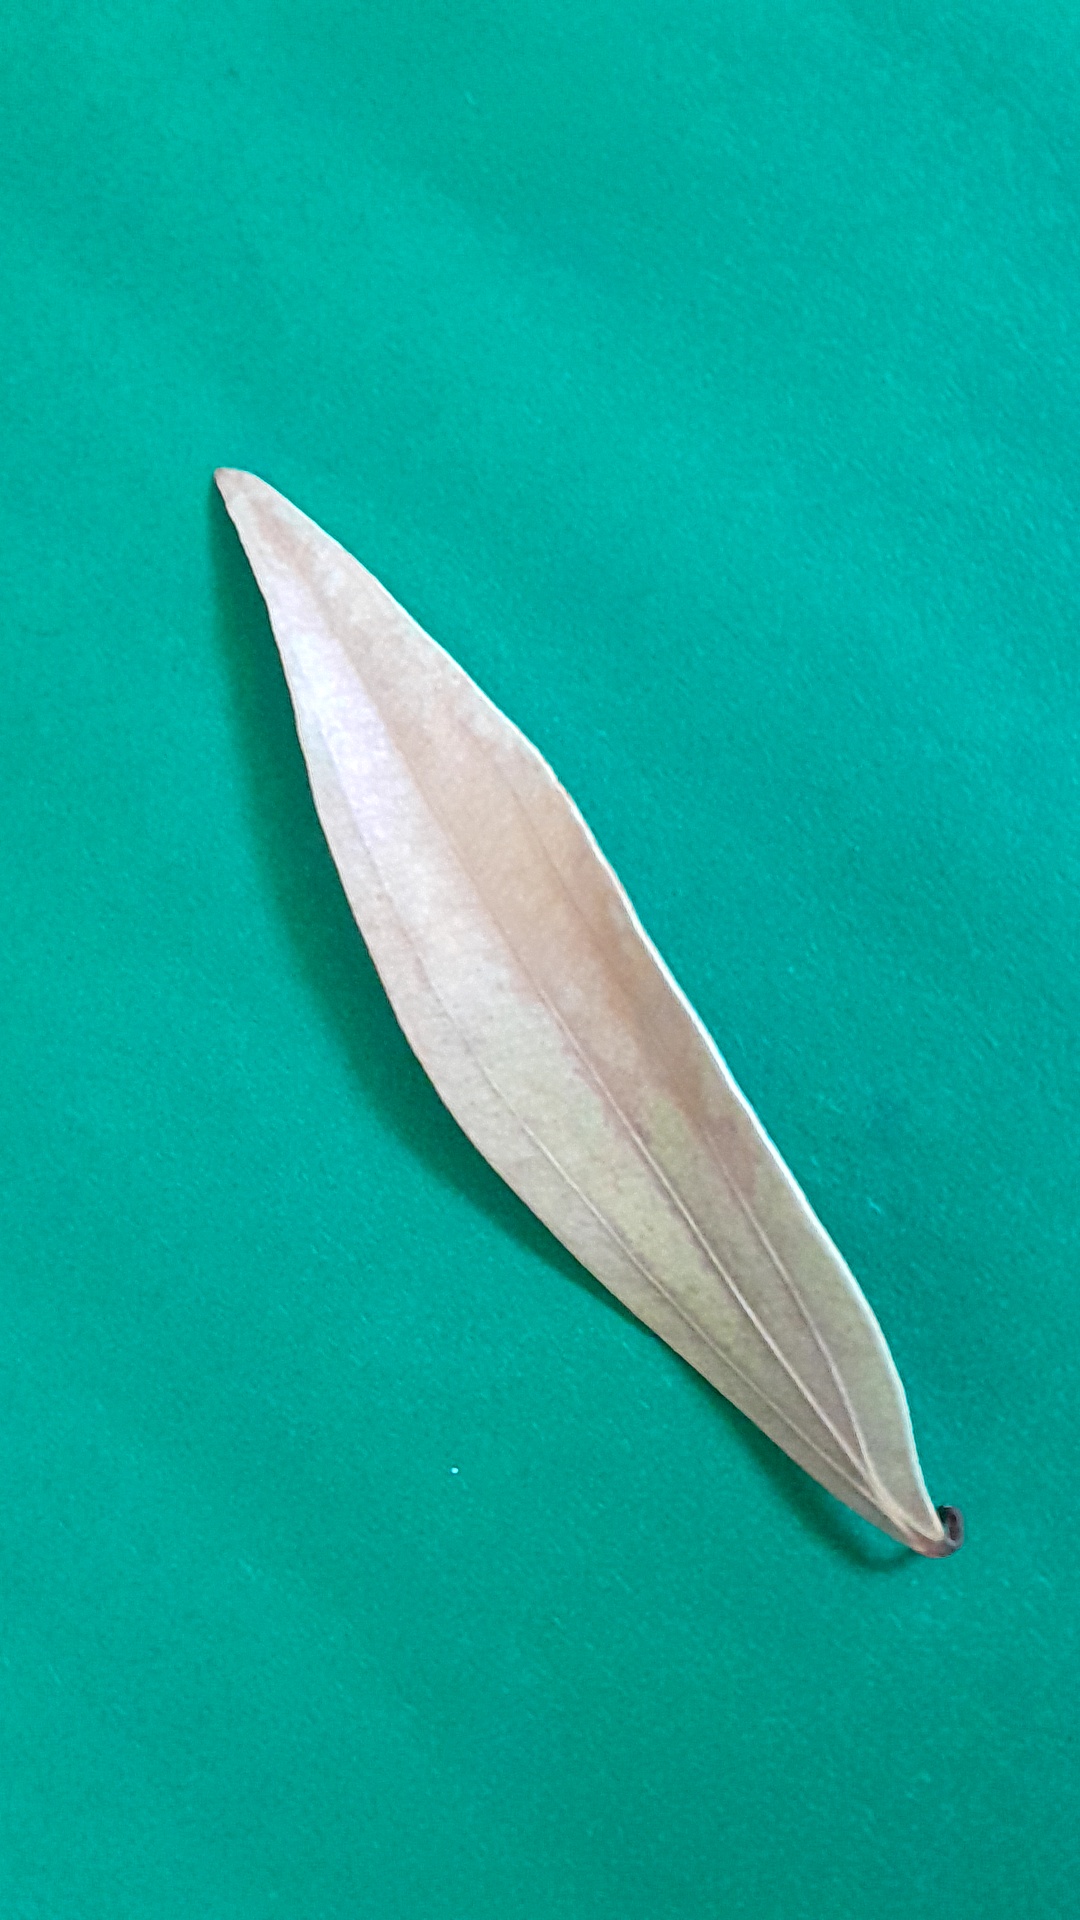
Label: Dry Leaf